Foodomics

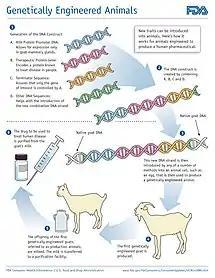

Foodomics was defined in 2009 as "a discipline that studies the Food and Nutrition domains through the application and integration of advanced -omics technologies to improve consumer's well-being, health, and knowledge". Foodomics requires the combination of food chemistry, biological sciences, and data analysis.